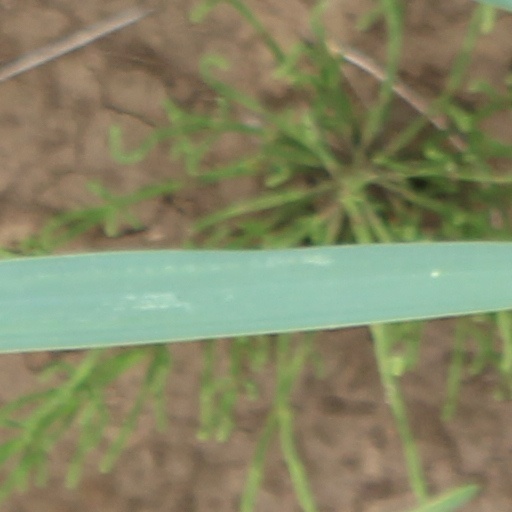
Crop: wheat